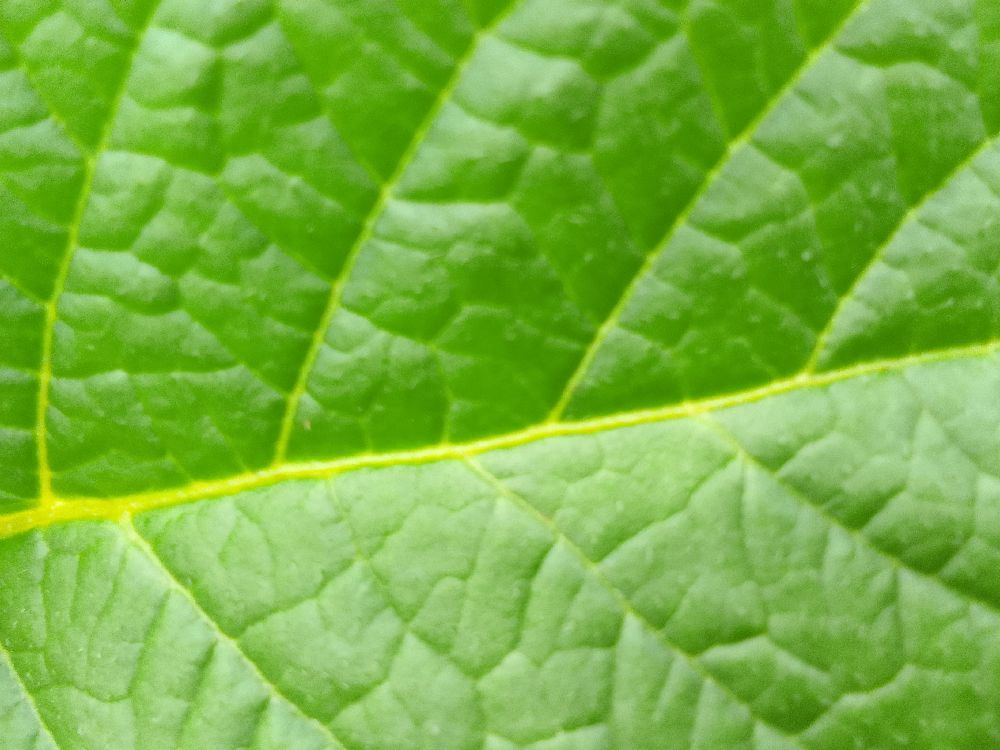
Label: Healthy